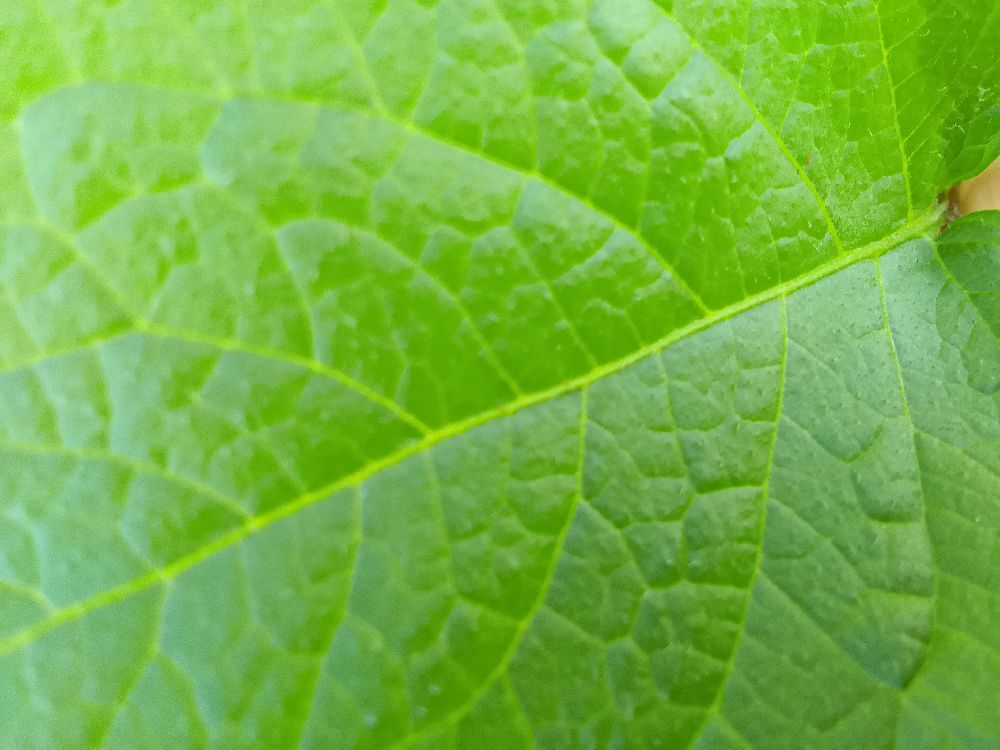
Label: Healthy